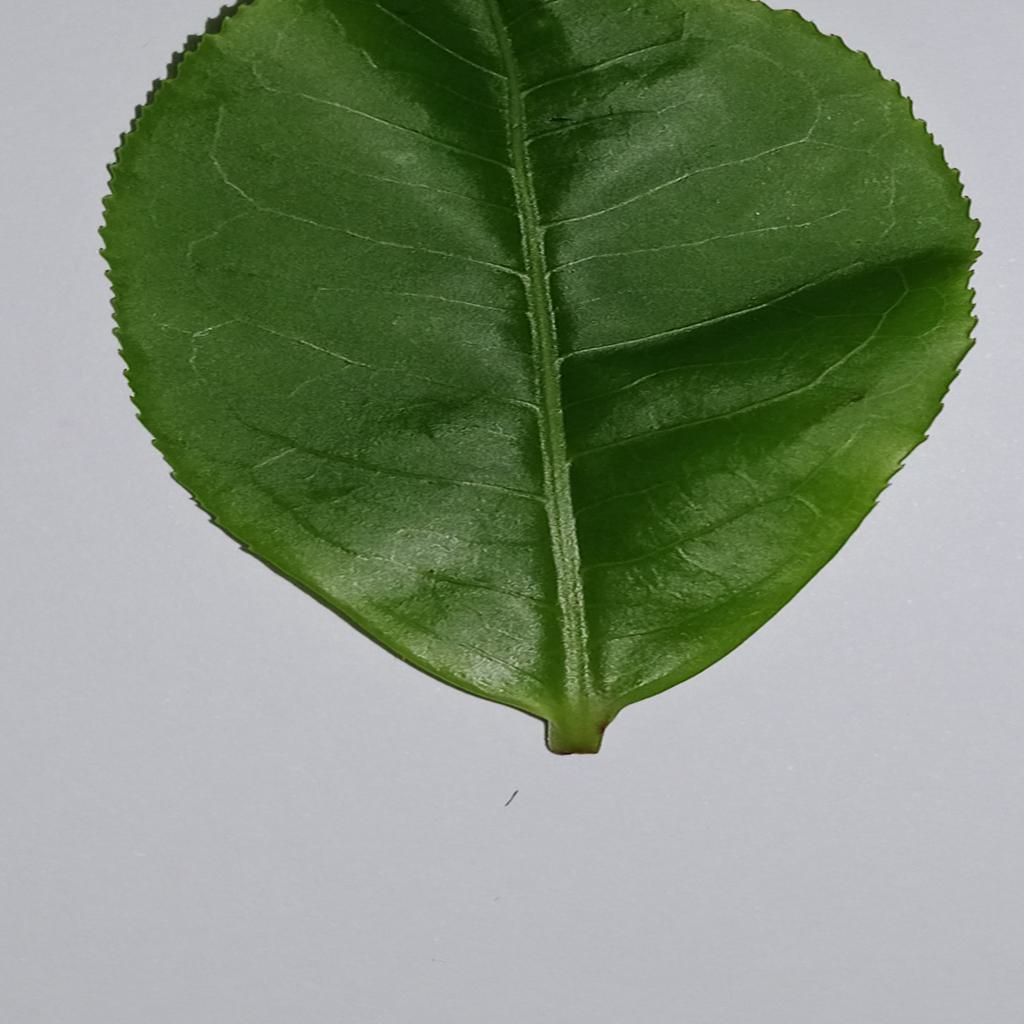
Label: Healthy